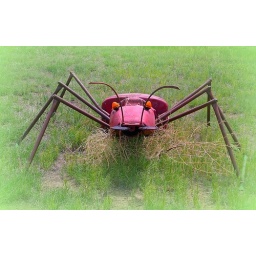
Metal field art, found along rural highway in Northwest KS. Now gone.